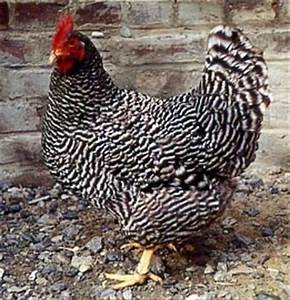
Label: chicken